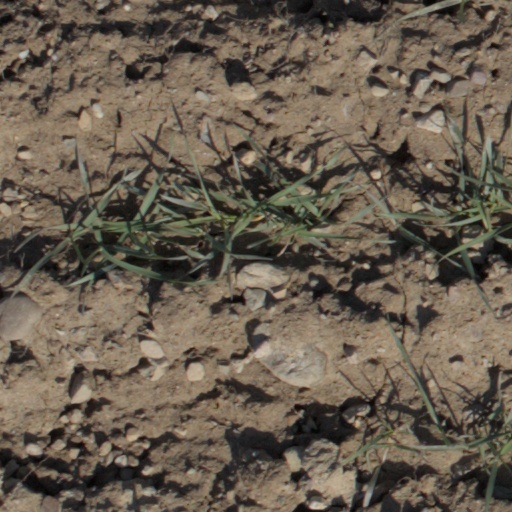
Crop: wheat